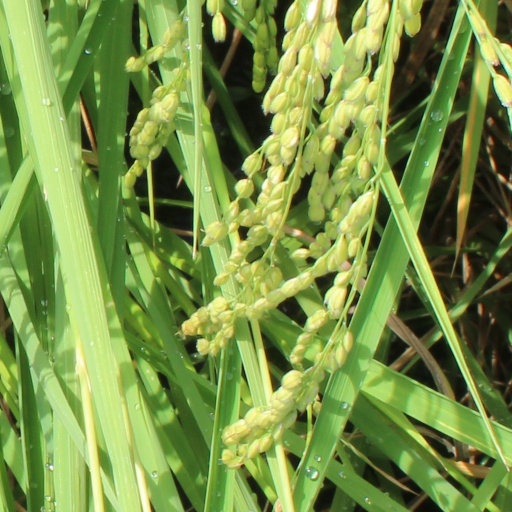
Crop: rice